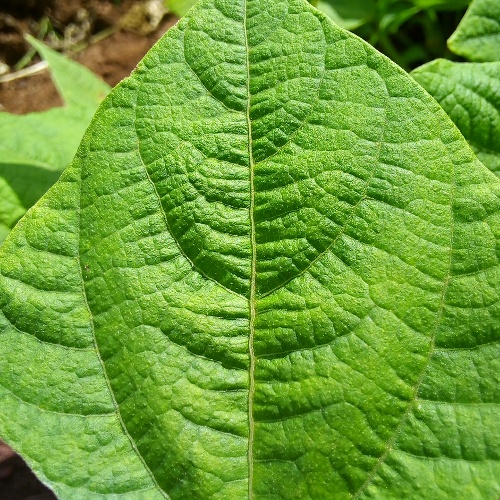
Leaf condition: healthy